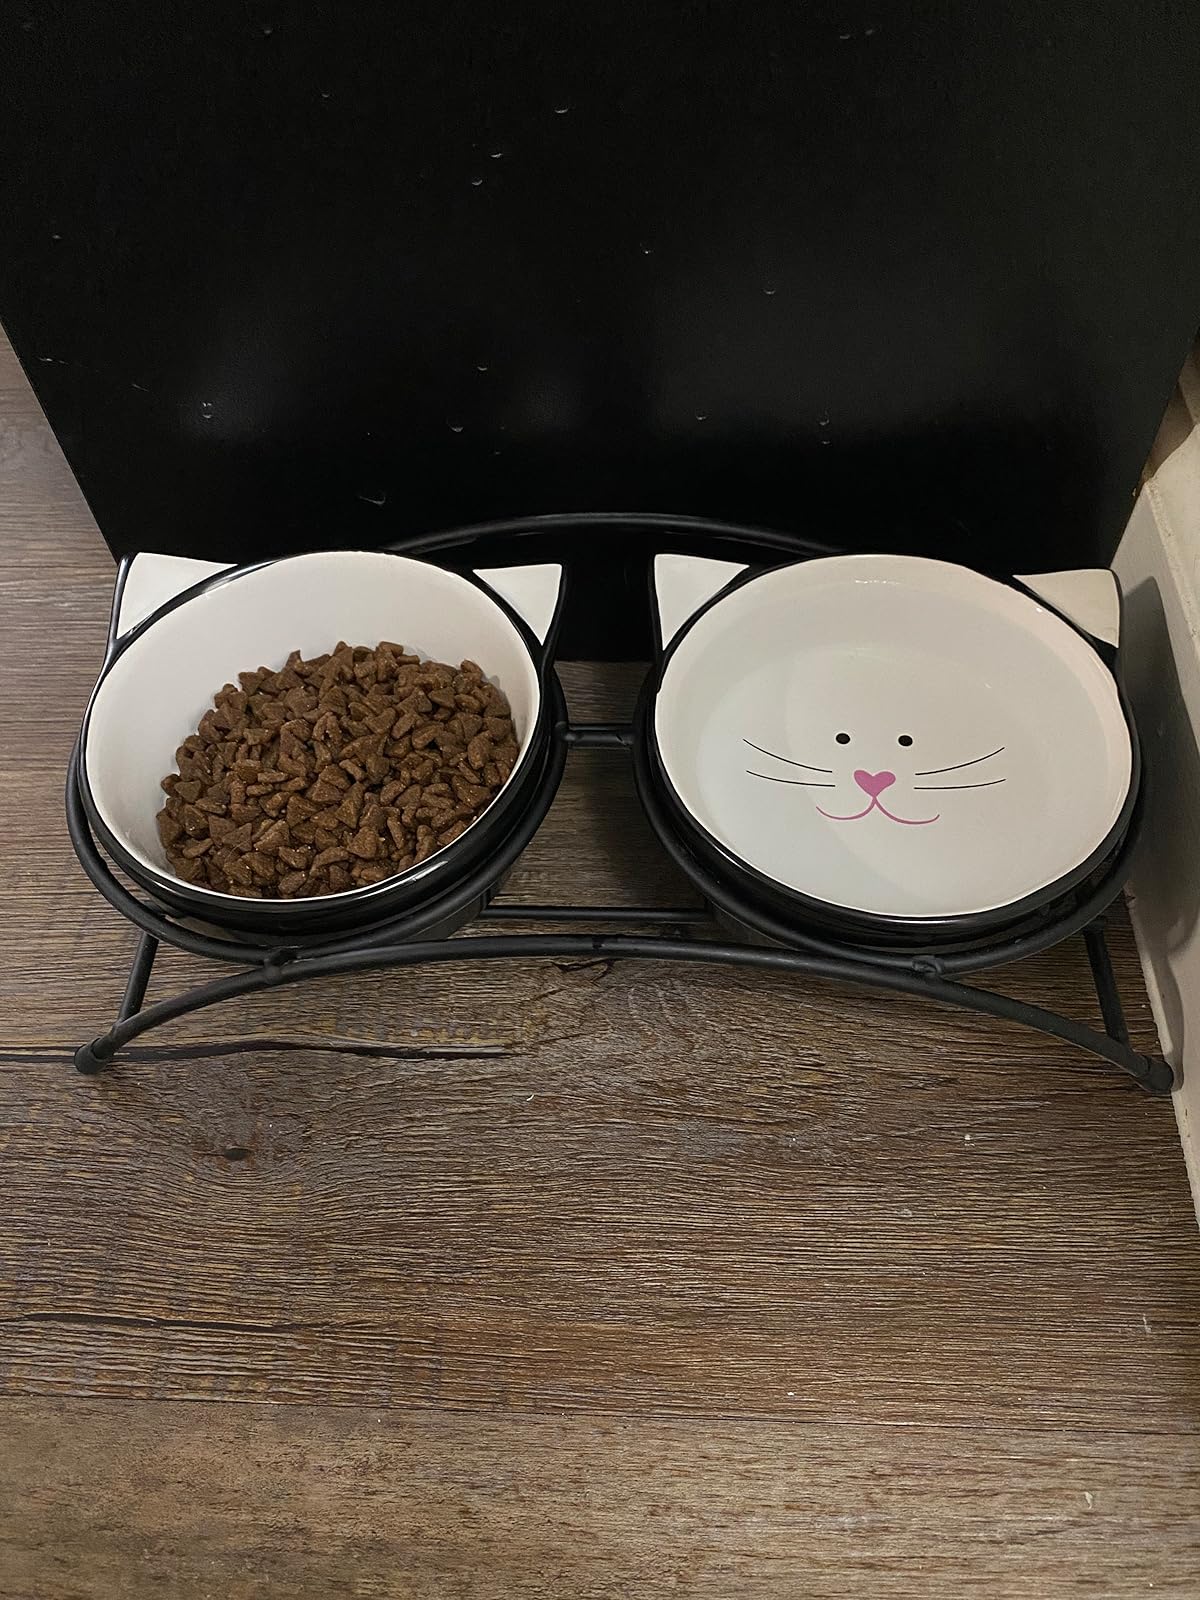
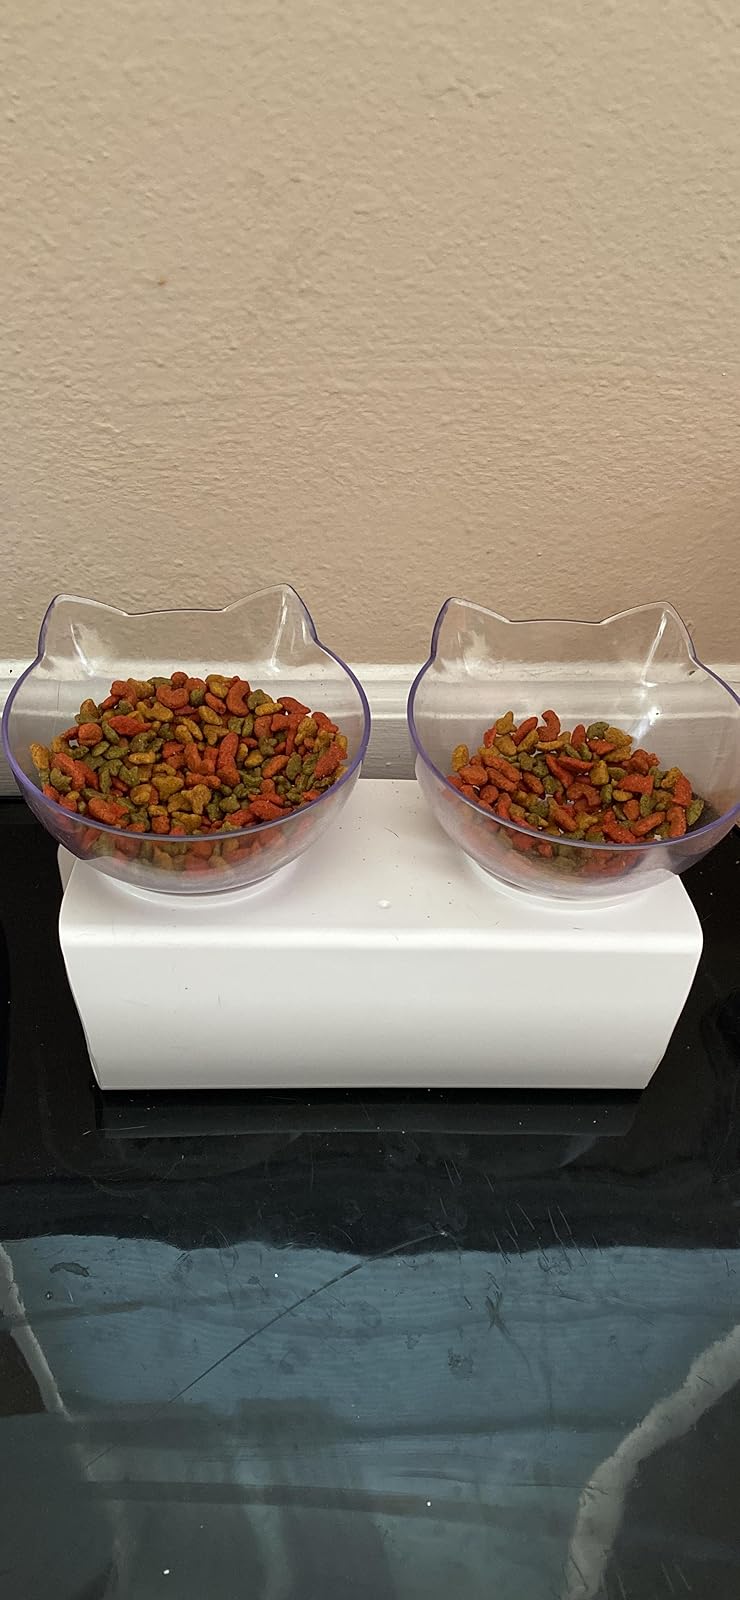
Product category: items_bowl
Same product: no